Roger Casement

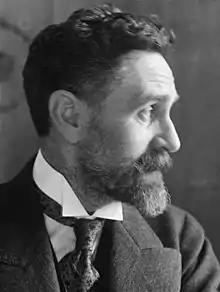
Casement attempted to smuggle weapons from Germany for the Easter Rising.

Casement's report has been described as a "brilliant piece of journalism", as he wove together first-person accounts by both "victims and perpetrators of atrocities ... Never before had distant colonial subjects been given such personal voices in an official document." After his report was made to the British government, some wealthy board members of the PAC were horrified by what they learned. Arana and the Peruvian government promised to make changes. In 1911, the British government asked Casement to return to Iquitos and Putumayo to see if promised changes in treatment had occurred. In a report to the British foreign secretary, dated 17 March 1911, Casement detailed the rubber company's continued use of pillories to punish the Indians:Men, women, and children were confined in them for days, weeks, and often months. ... Whole families ... were imprisoned—fathers, mothers, and children, and many cases were reported of parents dying thus, either from starvation or from wounds caused by flogging, while their offspring were attached alongside them to watch in misery themselves the dying agonies of their parents.